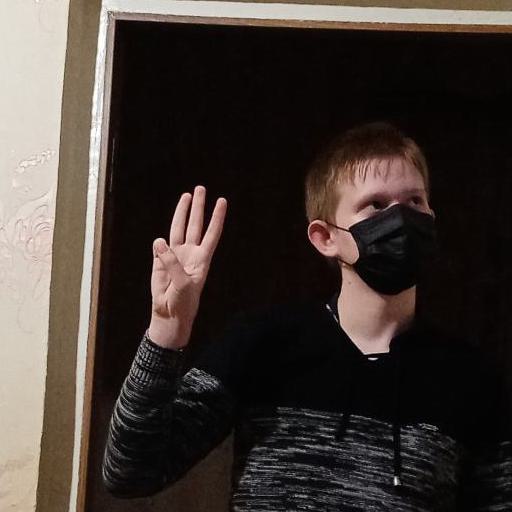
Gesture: three